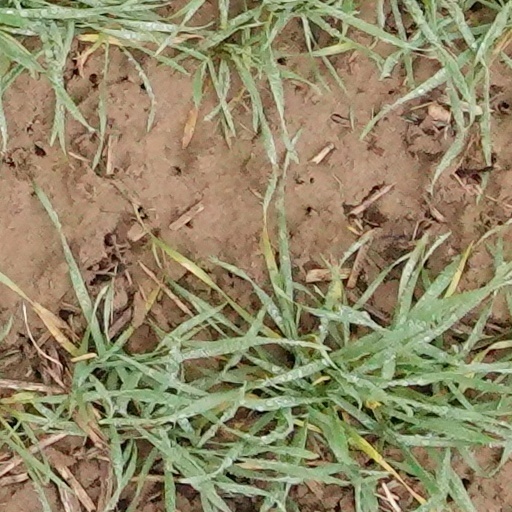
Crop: wheat